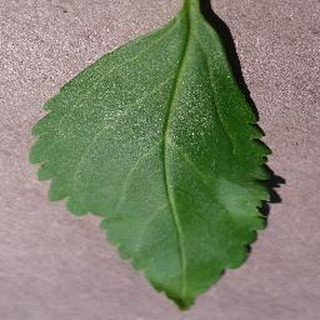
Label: healthy_cherry